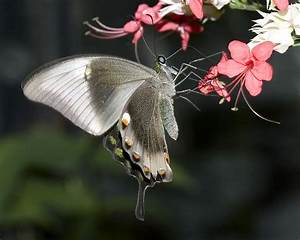
Label: farfalla